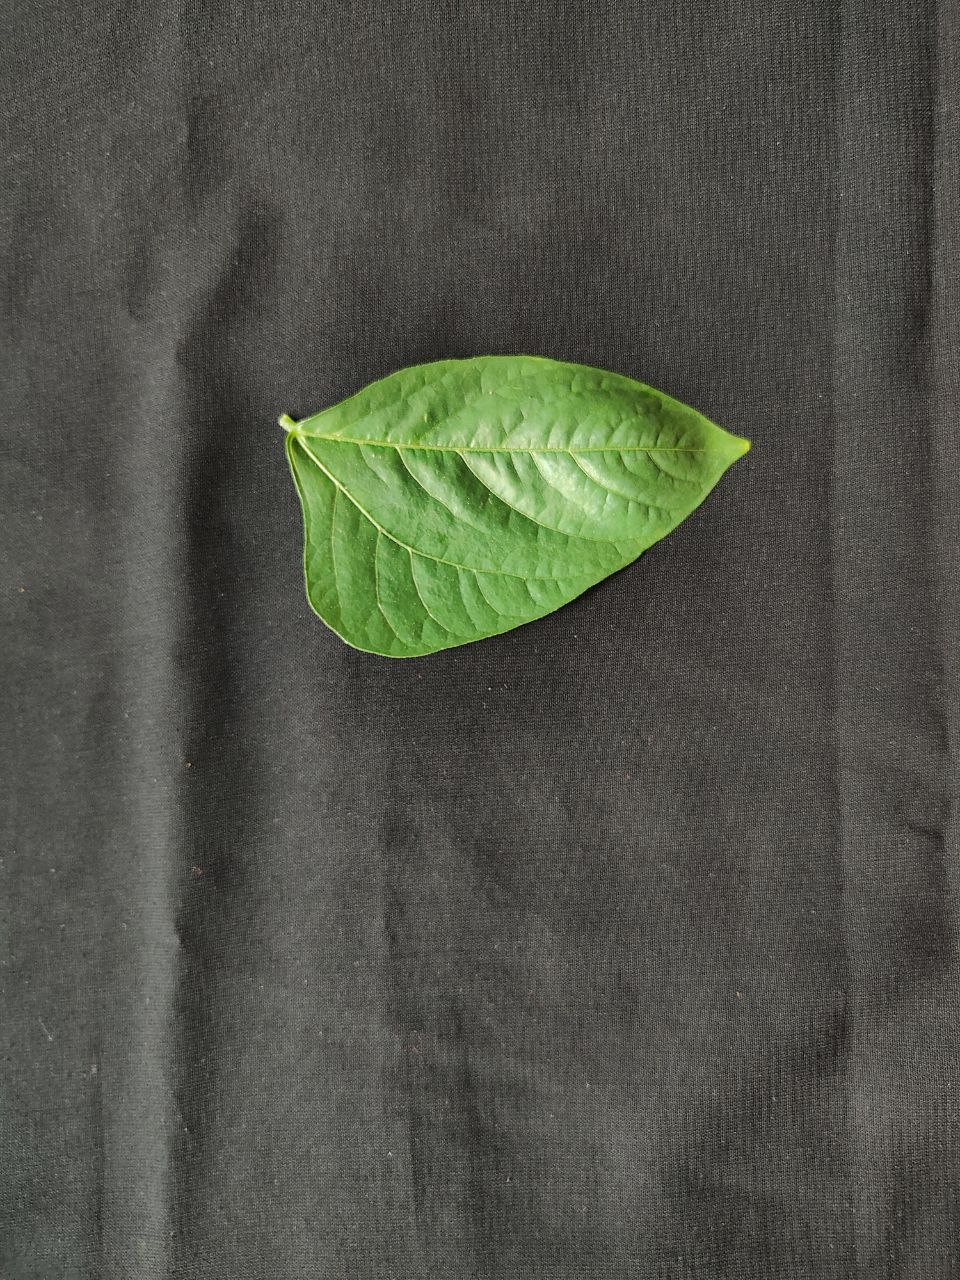
Crop: cowpea
Leaf condition: Fresh Leaf